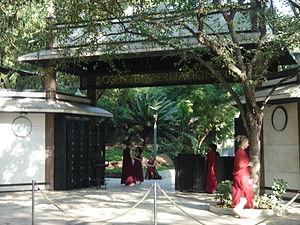
Rajneesh Chandra Mohan Jain, plus connu dans les années 1960 sous le nom d'Acharya Rajneesh, puis dans les années 1970 et 1980 sous celui de Bhagwan Shree Rajneesh puis prenant enfin le nom d'Osho, est un gourou indien.